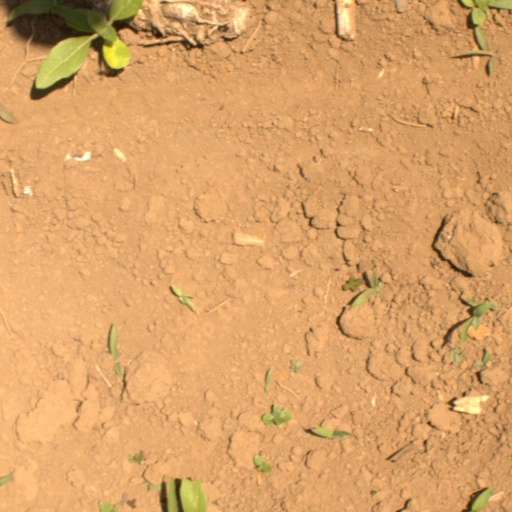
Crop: Jerusalem artichoke